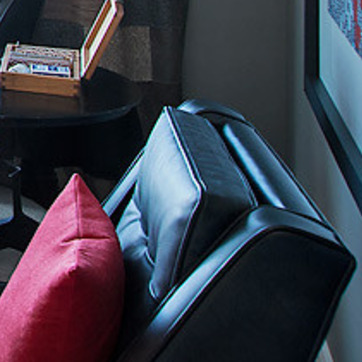
Material: leather